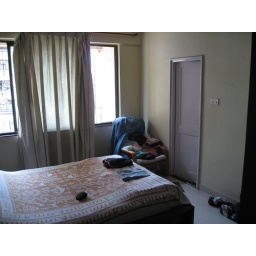
master bedroom - looking in from door